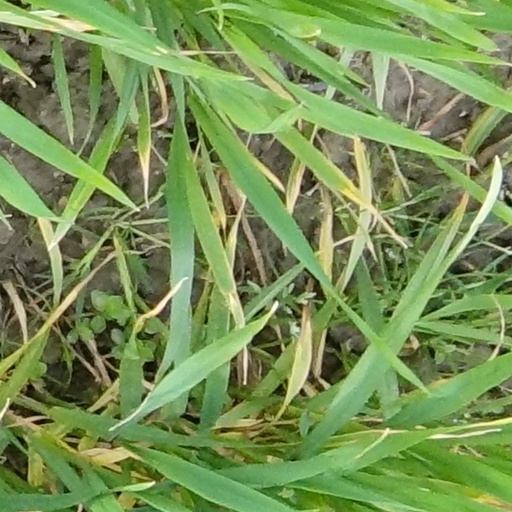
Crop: wheat